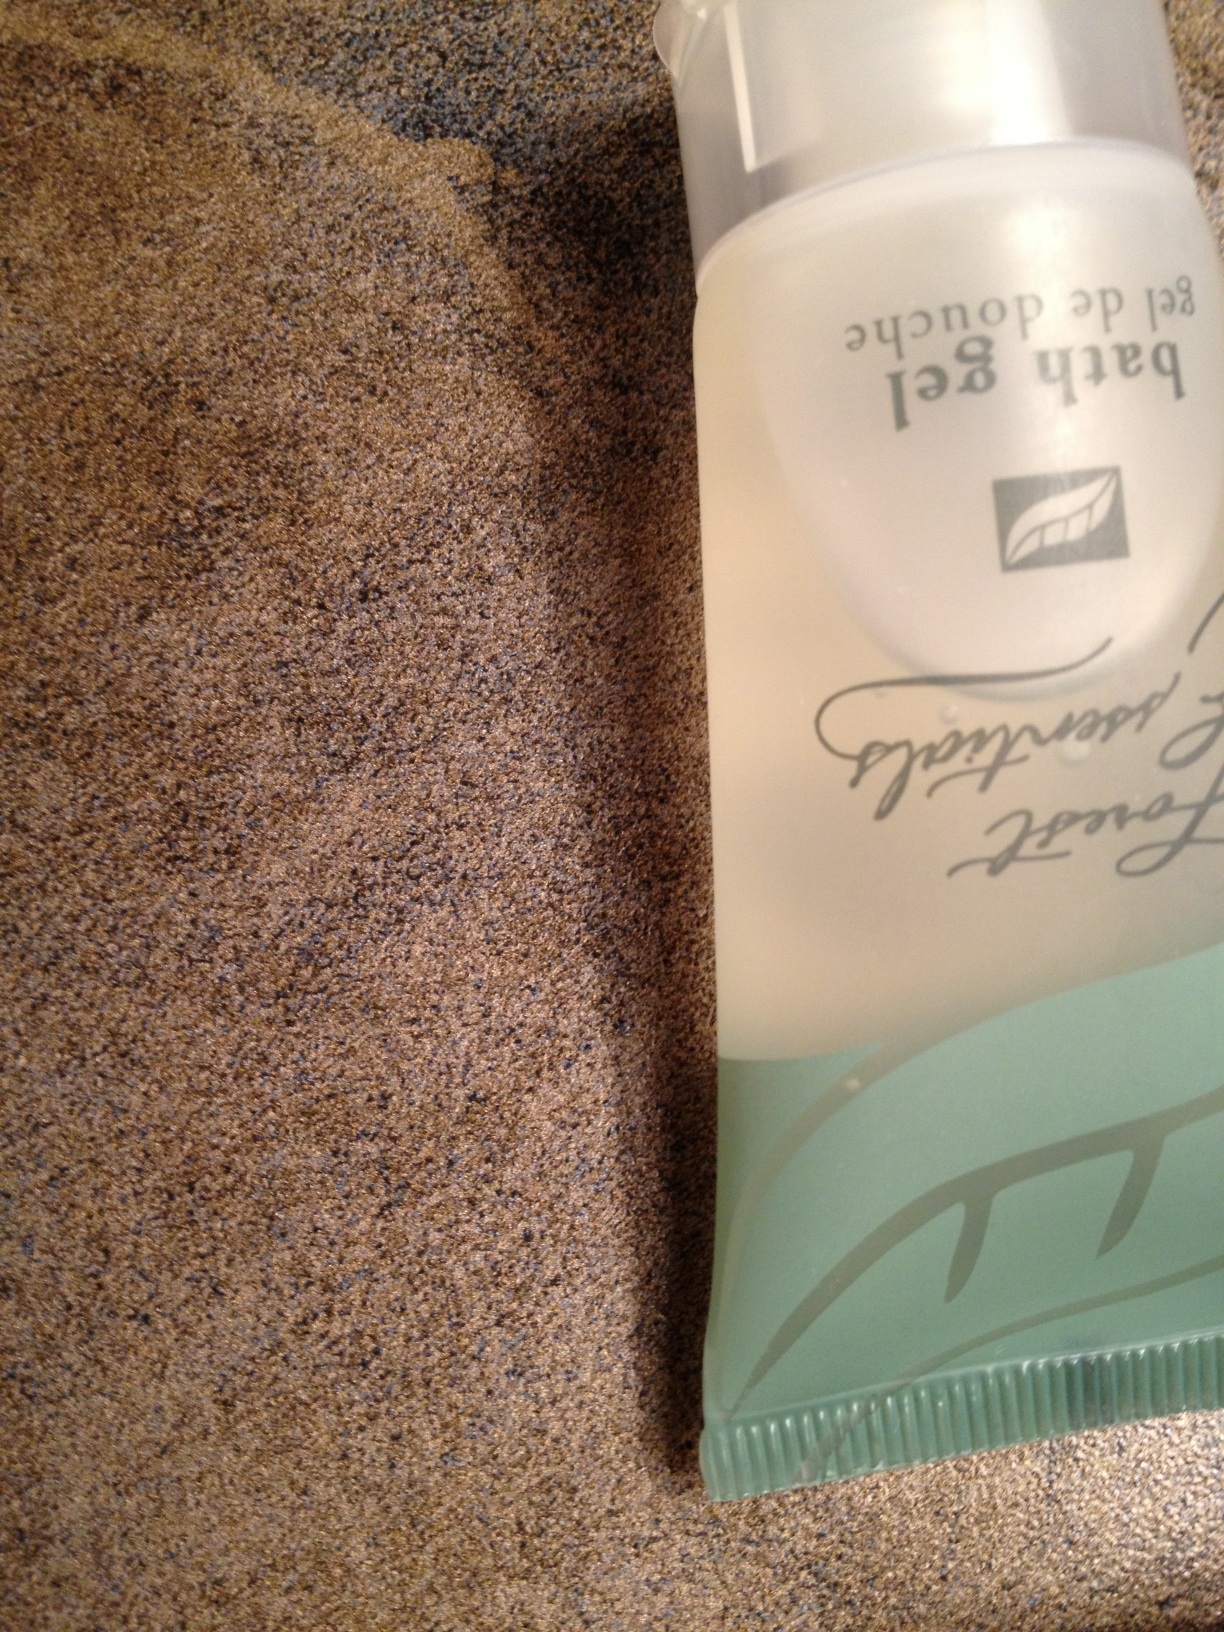Question: What's in this small tube?
Answer: bath gel